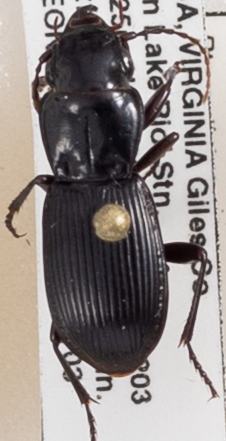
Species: Pterostichus rostratus
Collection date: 2018-07-03
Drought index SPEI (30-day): -0.916
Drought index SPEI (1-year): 0.42
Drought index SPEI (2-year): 0.406